Dassault Mirage IV

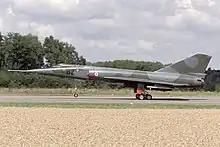
Mirage IV touching down

In 1963, the Australian government sought a replacement for the Royal Australian Air Force fleet of English Electric Canberra bombers, largely in response to the Indonesian Air Force's purchase of missile-armed Tupolev Tu-16 bombers. Dassault proposed a version of the Mirage IVA with Rolls-Royce Avon engines. Australian Air Marshall Frederick Scherger seriously considered purchase of the IVA in 1961 because it was considered to be proven hardware already in service (in contrast to the BAC TSR-2 which was still in development), before settling on the General Dynamics F-111C. The IVA was one of five aircraft types that were short listed for the role, but the F-111C was eventually selected.